Abylopsis tetragona

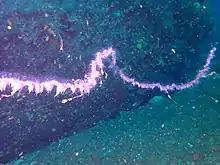

"Abylopsis tetragona" is a species of siphonophore in the family "Abylidae". "Abylopsis tetragona" is a colonial organism, which is primarily gelatinous and measures about 1 cm. This species has an anterior nectophore as well as a posterior nectophore that is three times as wide. Both facets are less regularly pentagonal. "A. tetragona" has radial symmetry and has two basal teeth. This species has an exoskeleton of chitin and are almost entirely marine. The "A. tetragona" has two body forms; a polyp and a medusa. All hydrozoans have many cells that can form into two tissue types: epidermis and gastrodermis. "Abylopsis tetragona"'s common name is siphonophore and can be defined as eurythermal and euryhaline, meaning that they can endure a wide range of temperatures and salinities. Siphonophores, at first sight, can be thought to be a long mega-animal, as seen in the picture to the right. But looking at it more closely, this mega-organism is made up of individual organisms called zooids (attached polyps medusae). Each zooid has a different role within the colony. "Abylopsis tetragona" lacks pneumatophores (which aid buoyancy), and has a nectophore. This means that "A. tetragona" uses its swimming bells to help with the locomotion of the colony. Siphonophores can form bioluminescent structures, enabling them to lure their prey and provide some defense mechanism against their predators. This species attaches itself to shells, seaweed, and other surfaces at the bottom of the ocean.